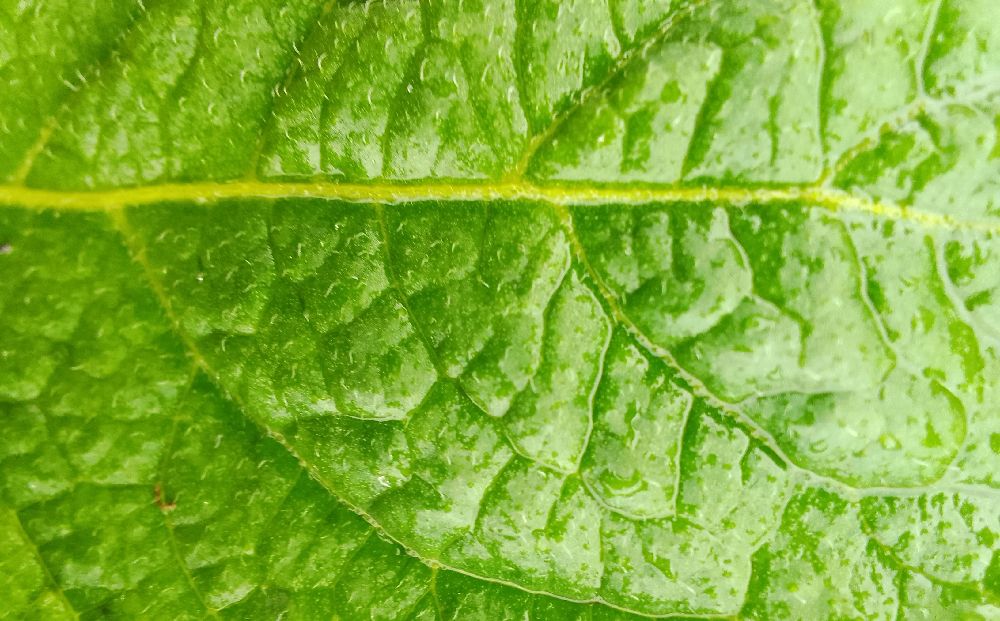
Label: Healthy